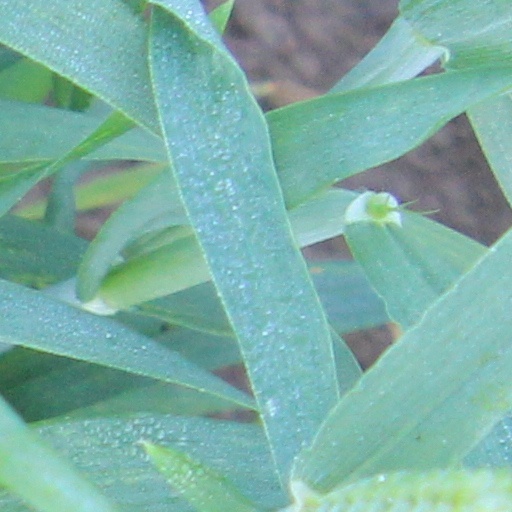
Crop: wheat